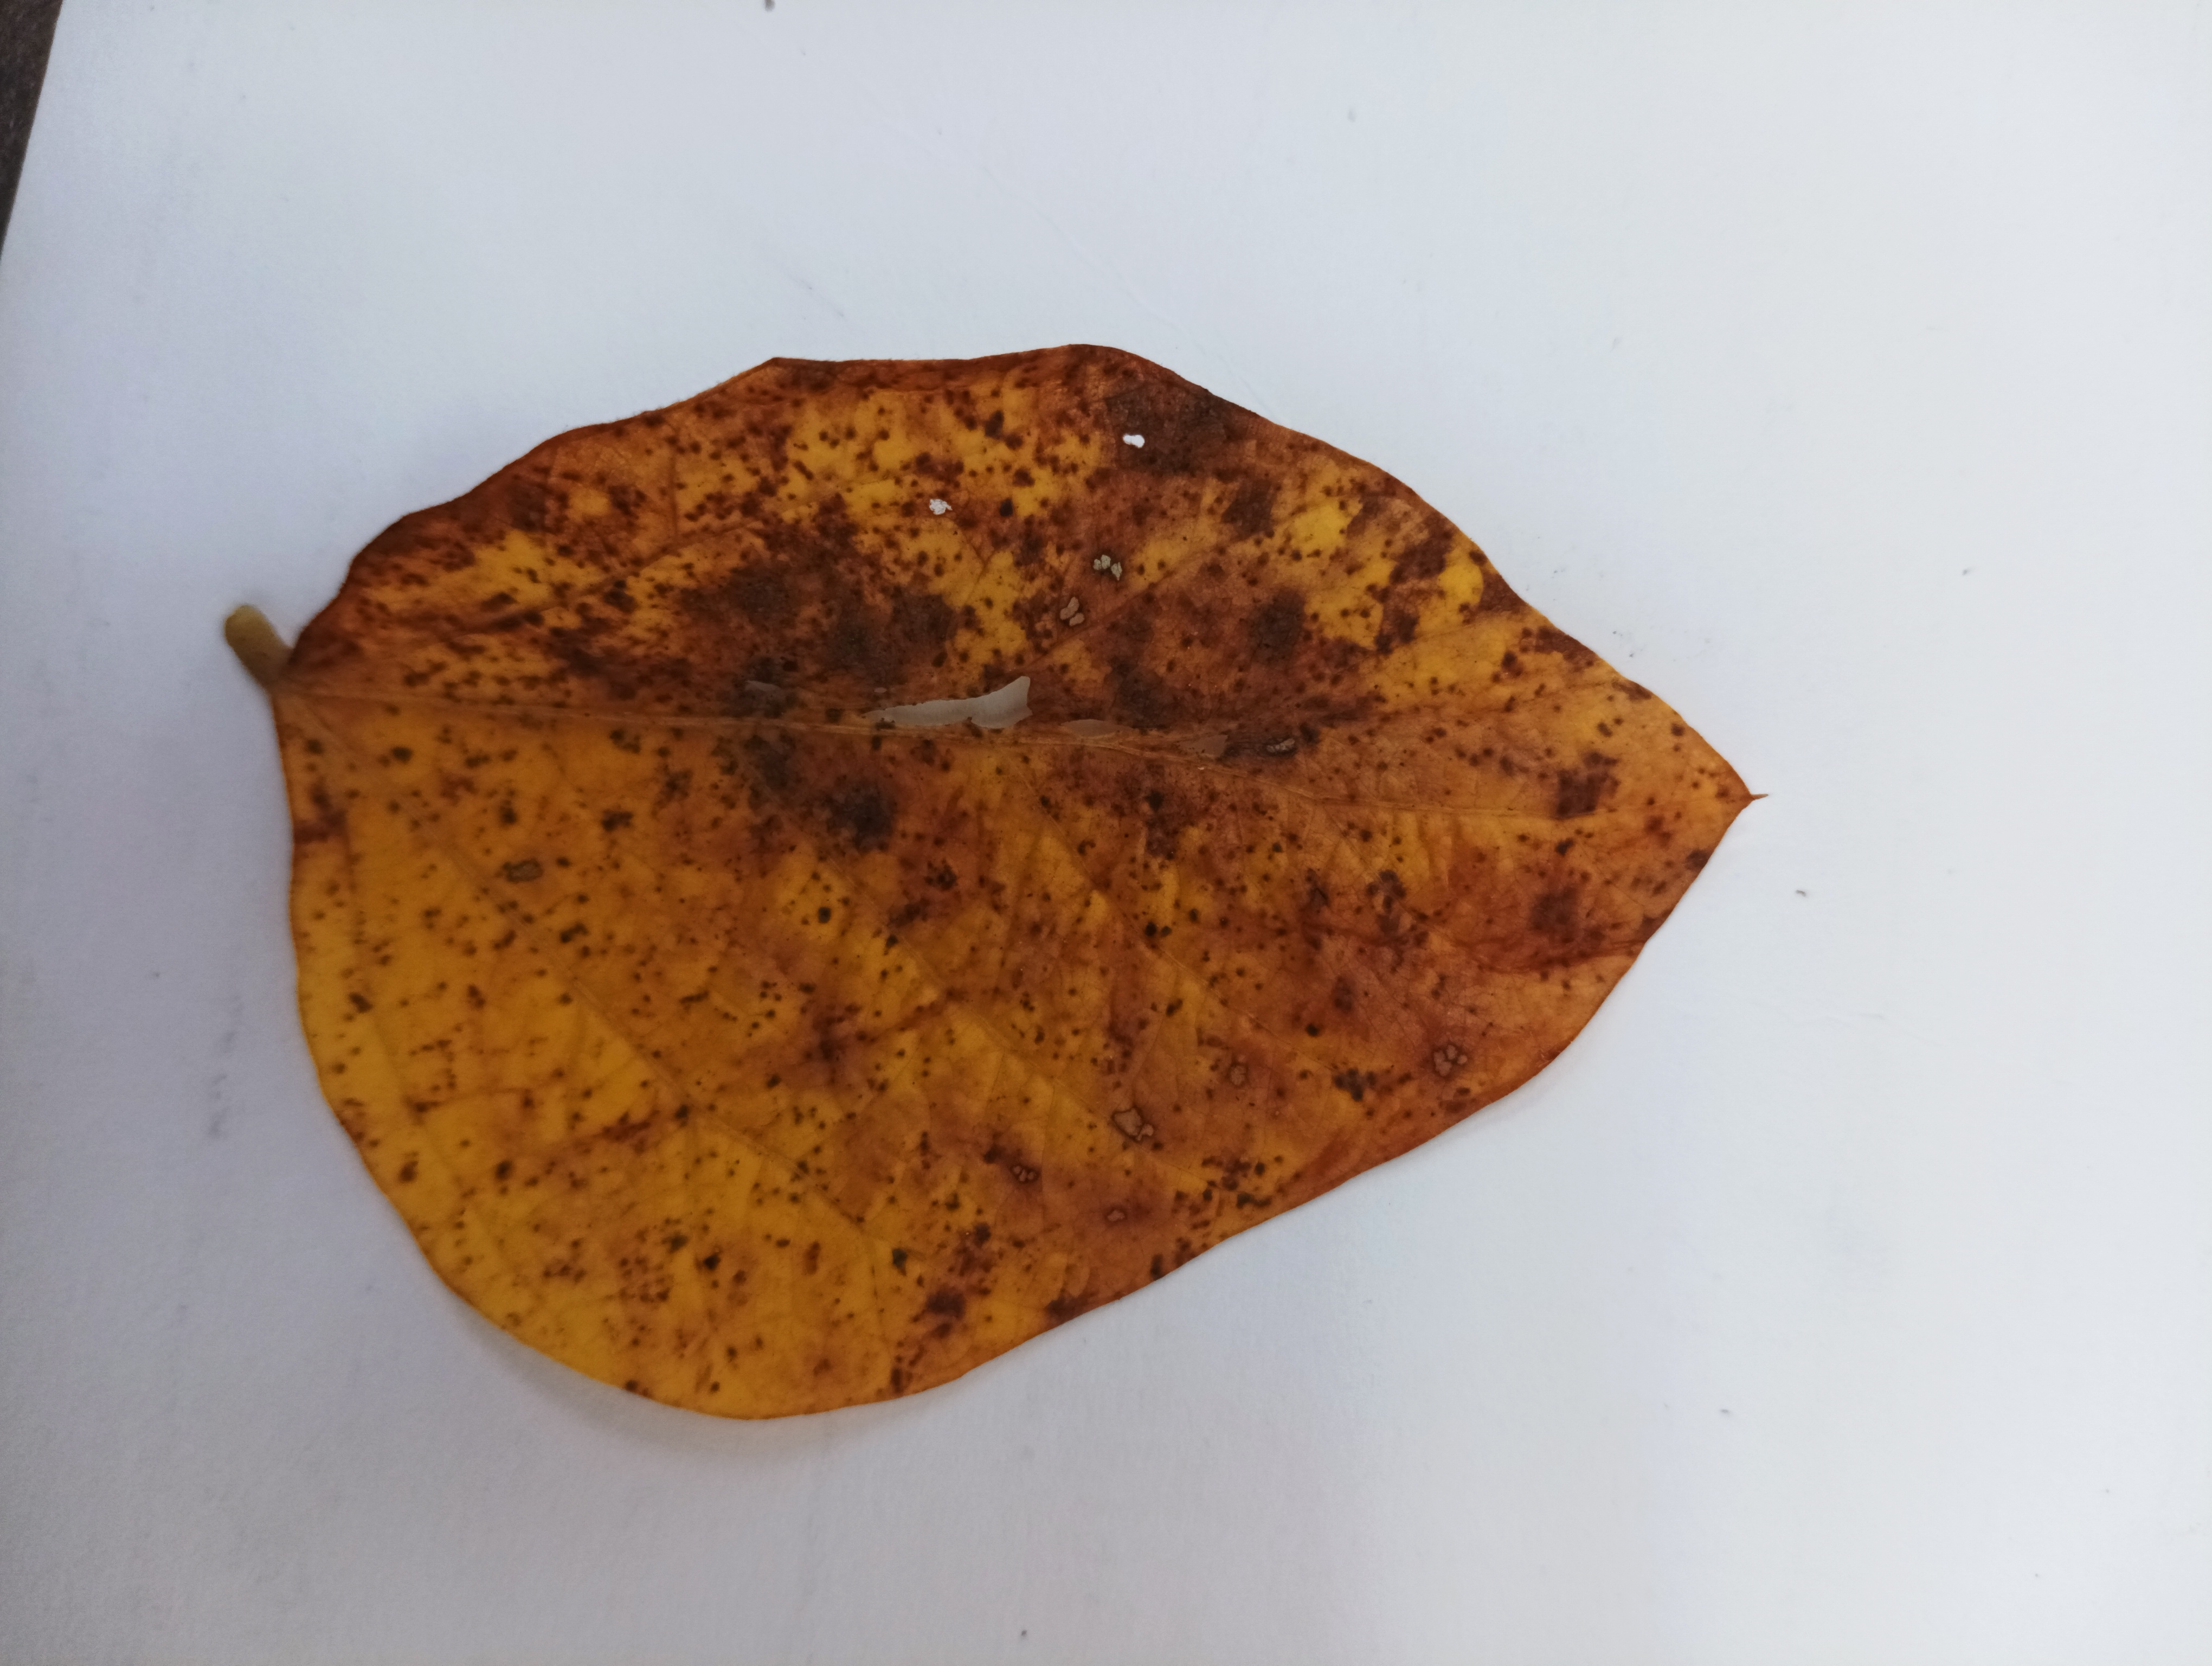
Label: Septoria_Brown_Spot